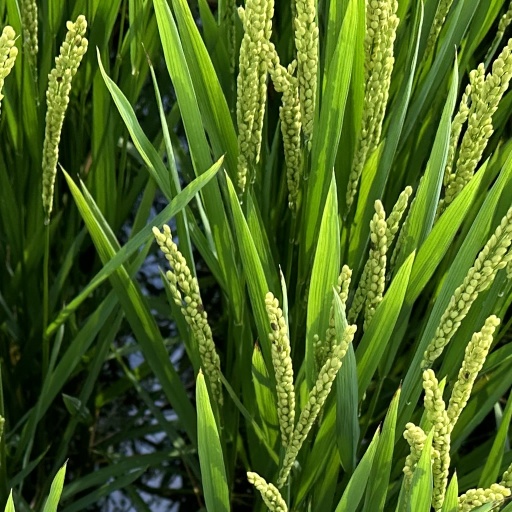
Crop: rice